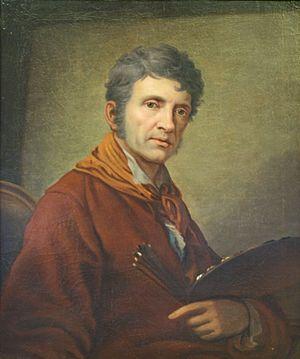
Johann Baptist von Lampi est un peintre d'histoire et de portrait autrichien d'origine italienne.